Gorongosa National Park

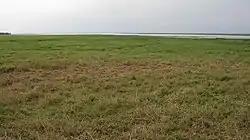
Lake Urema in the dry season (late September)

A preliminary effort to rebuild Gorongosa National Park's infrastructure and restore its wildlife began in 1994 when the African Development Bank (ADB) started work on a rehabilitation plan with assistance from the European Union and the International Union for Conservation of Nature (IUCN). Fifty new staff were hired, most of them former soldiers.